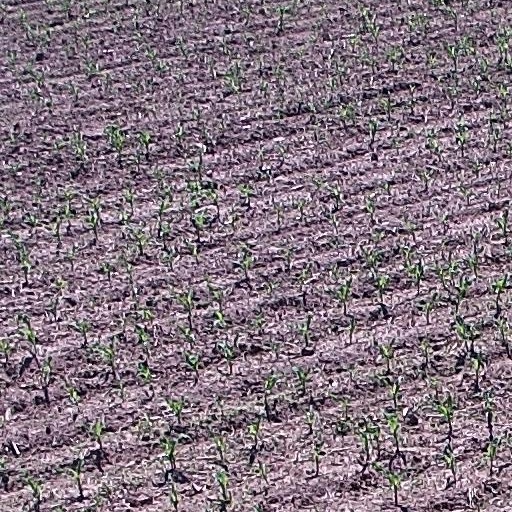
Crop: maize; corn